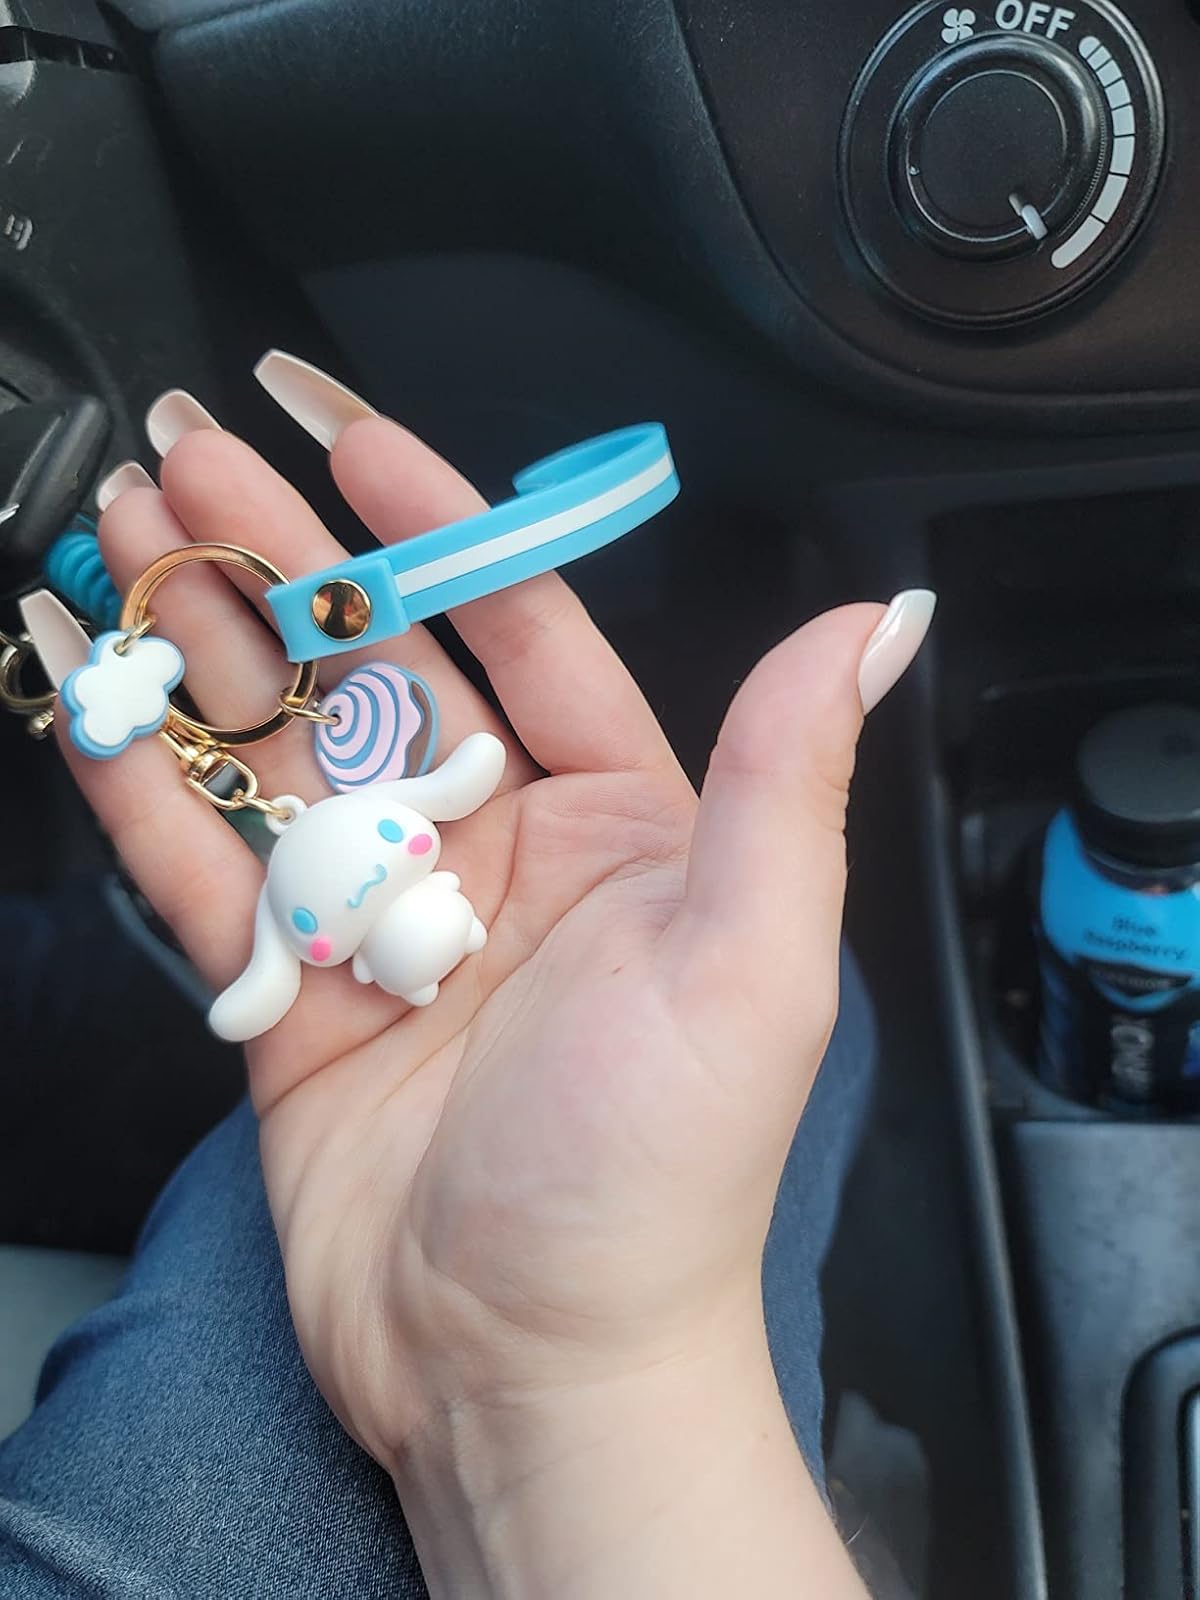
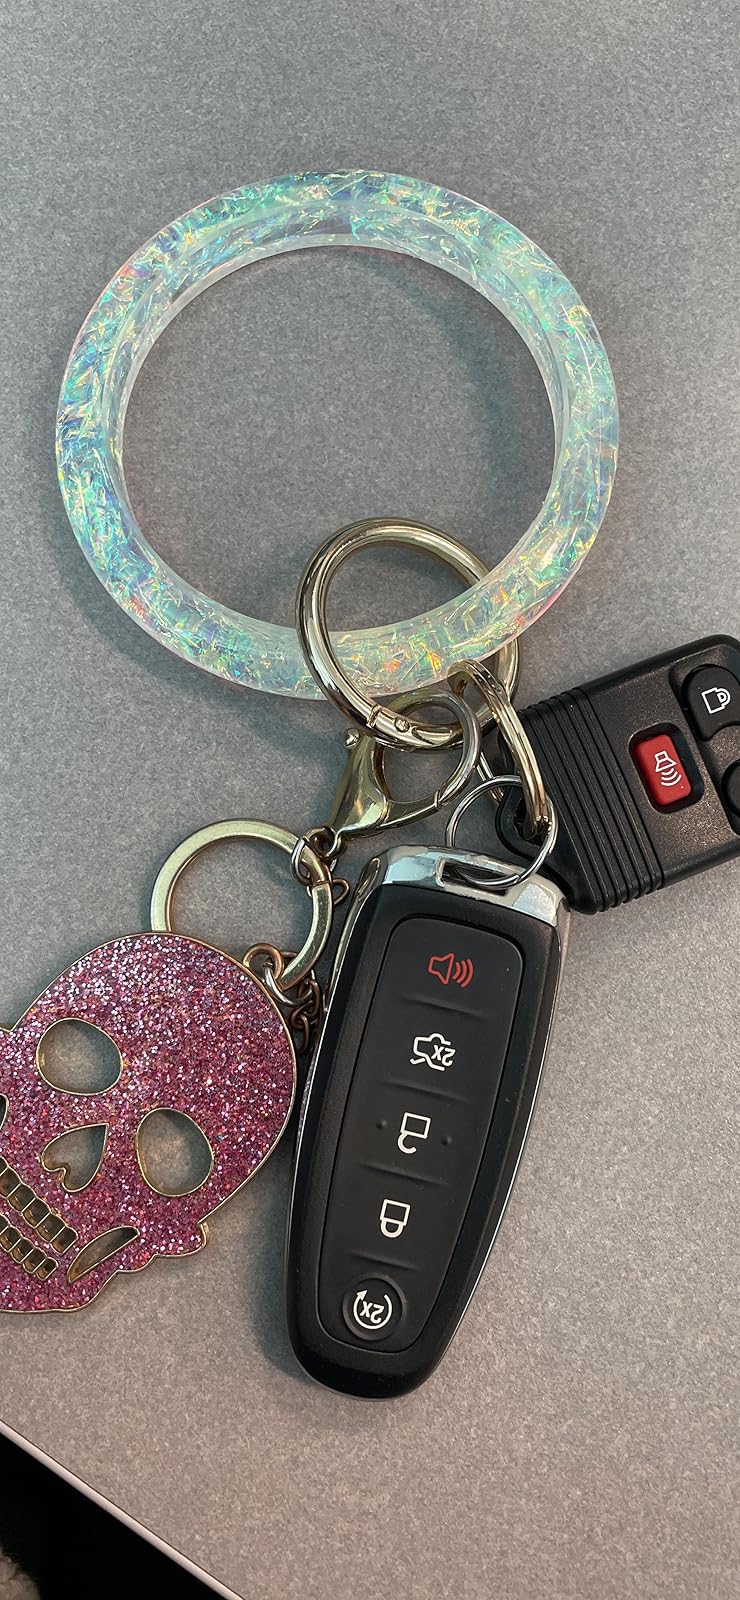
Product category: accessories_keychain
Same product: no